Sertab Erener

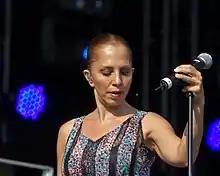
Erener performing in June 2014

In April 2012, she released the classical Turkish album "Ey Şûh-i Sertab", which was dedicated to her father Nizamettin Erener, after one year of preparations. Thanks to the album, which included 15 old classical Turkish songs, Erener won the "Best Female Classical Turkish Music Soloist" award at the Golden Butterfly Awards. She later performed the song "Dım Dım" for Ozan Çolakoğlu's first album which was released in June 2012. The music video for the song came out in July 2012. In April 2013, she released her new album, "Sade".